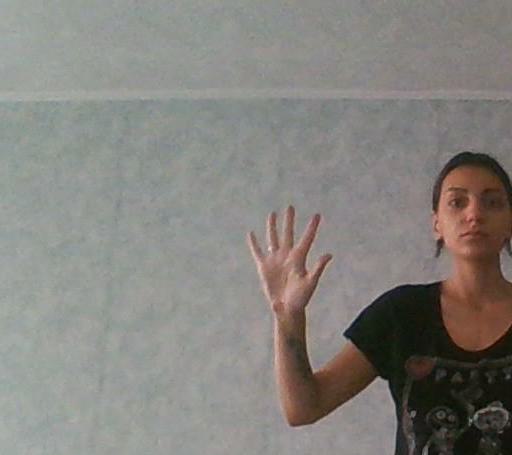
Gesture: palm